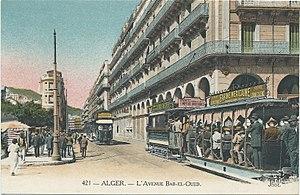
La Société des tramways algériens est créée en 1896 pour construire et exploiter à Alger, un réseau de tramways urbains électriques. Le siège de la société se trouve 165 boulevard Haussmann à Paris.